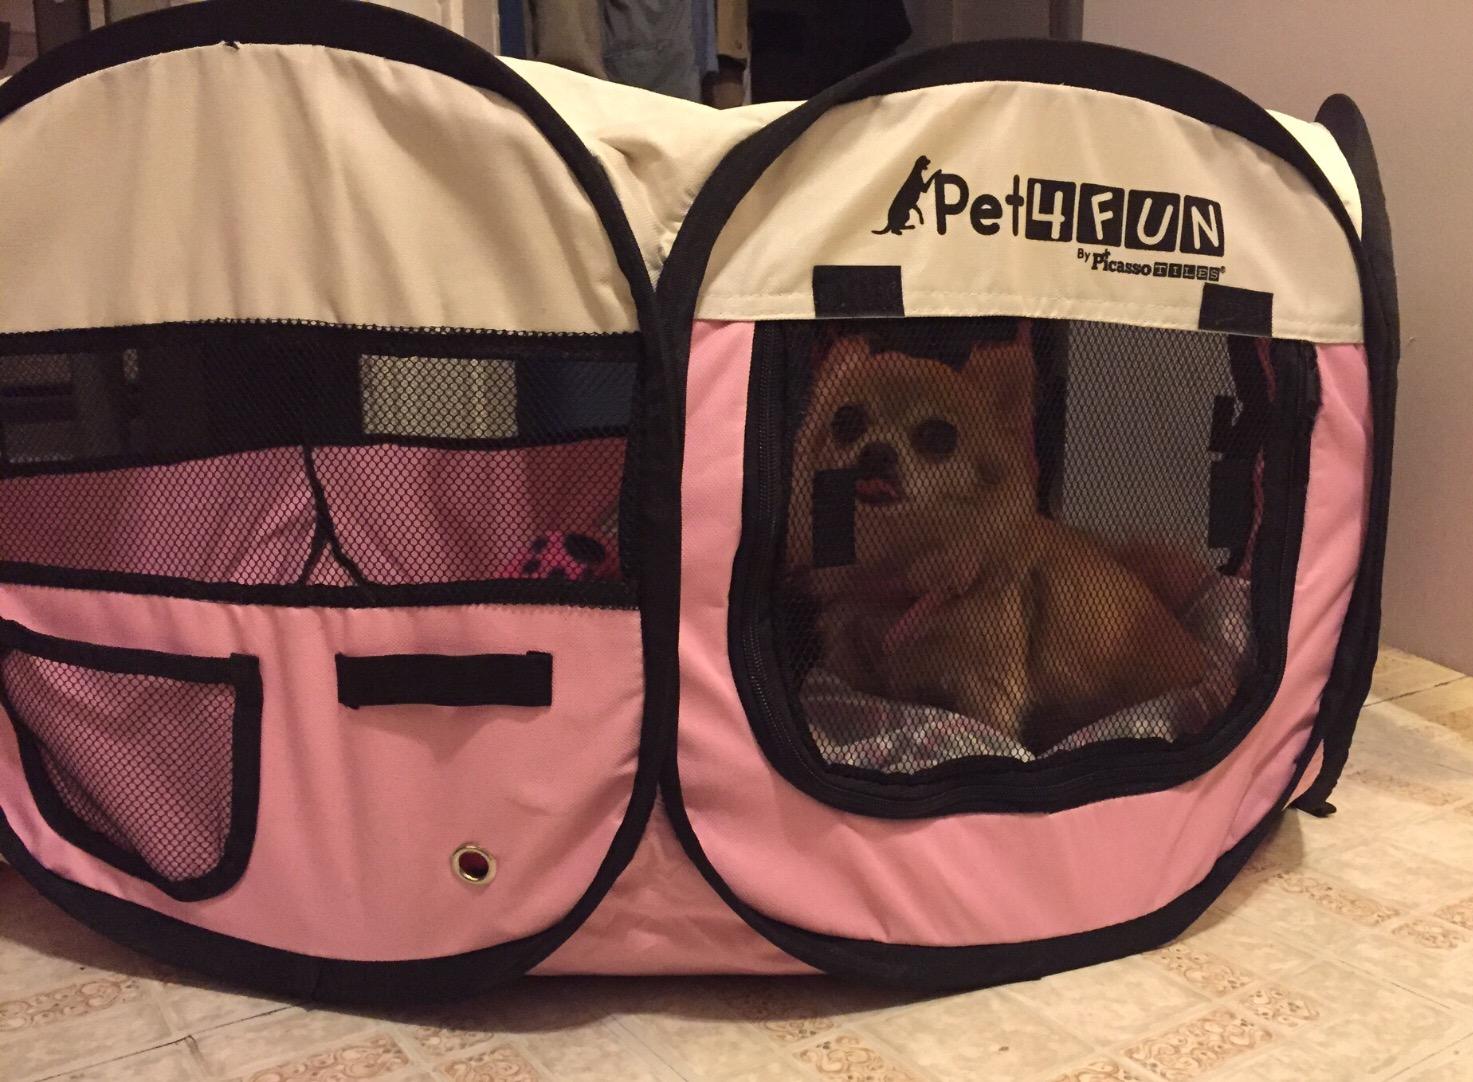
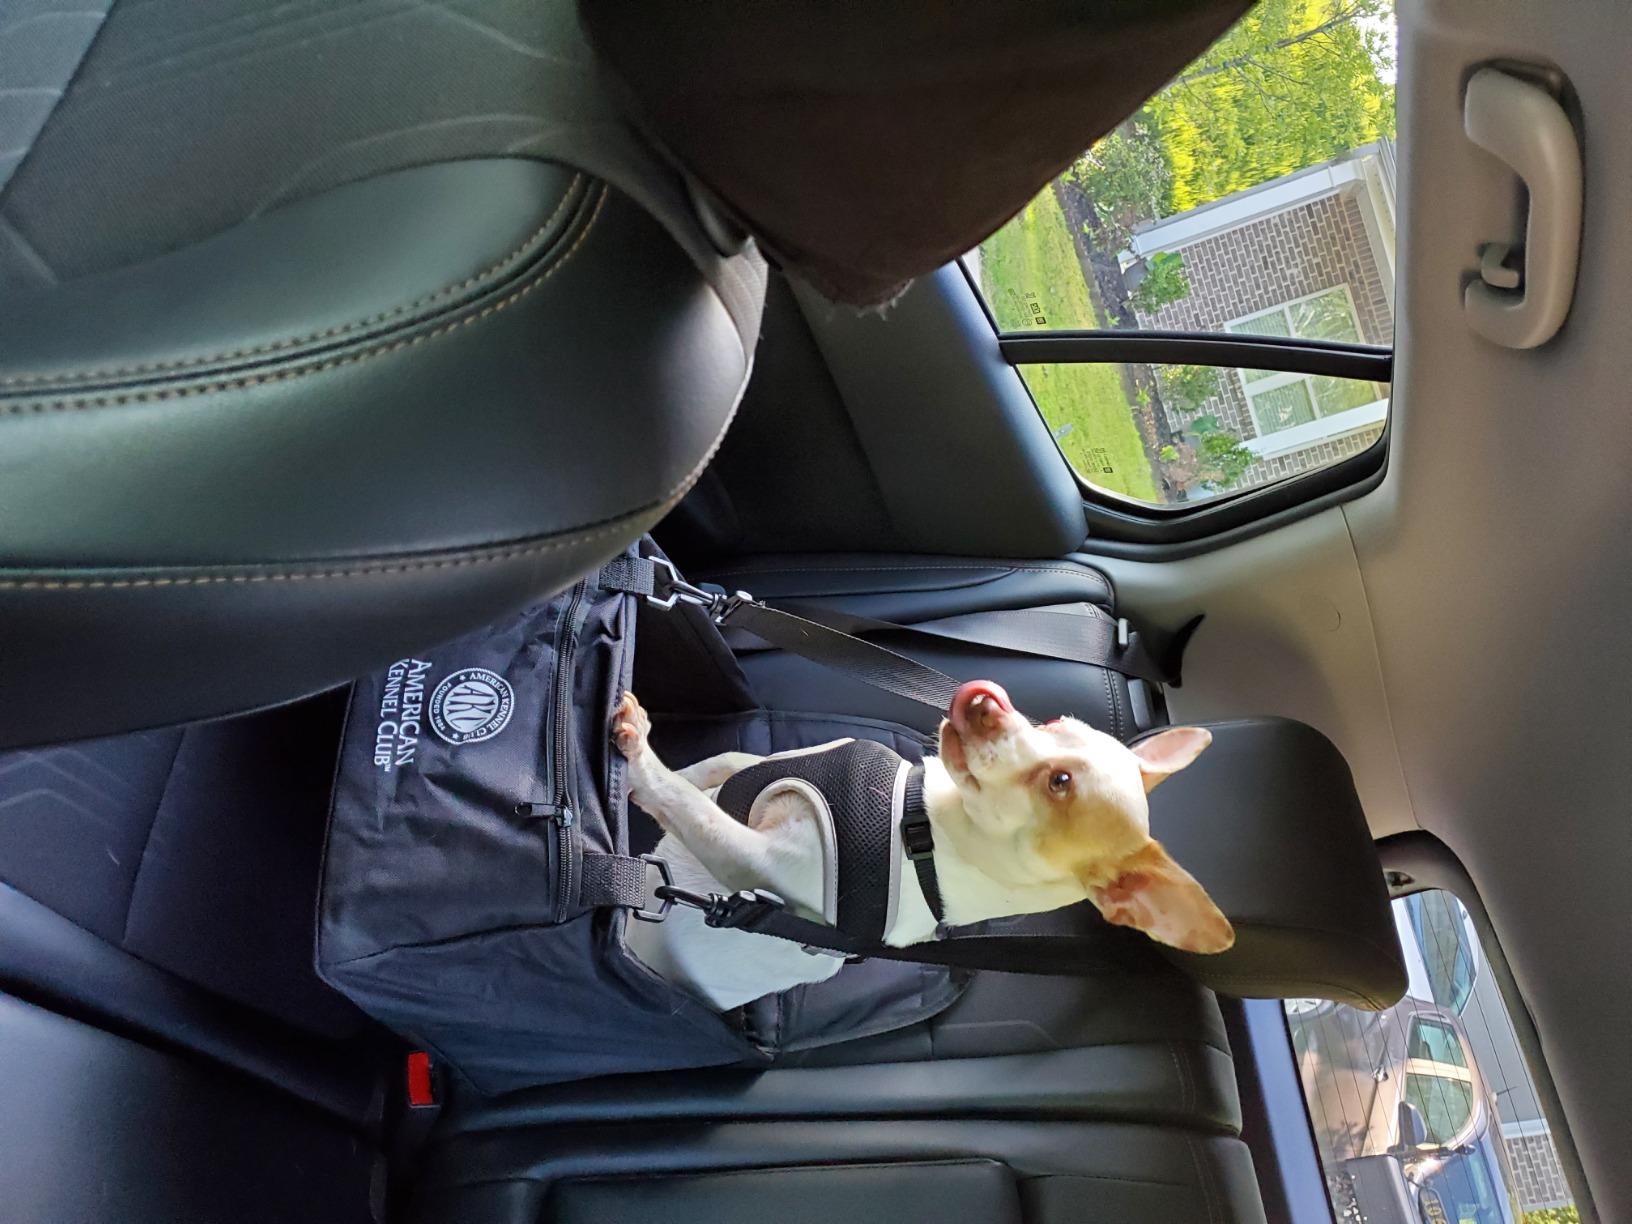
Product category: items_kennel
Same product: no